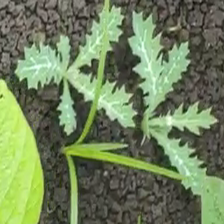
Weed species: Bilayat_(Mexicana_Argemone)